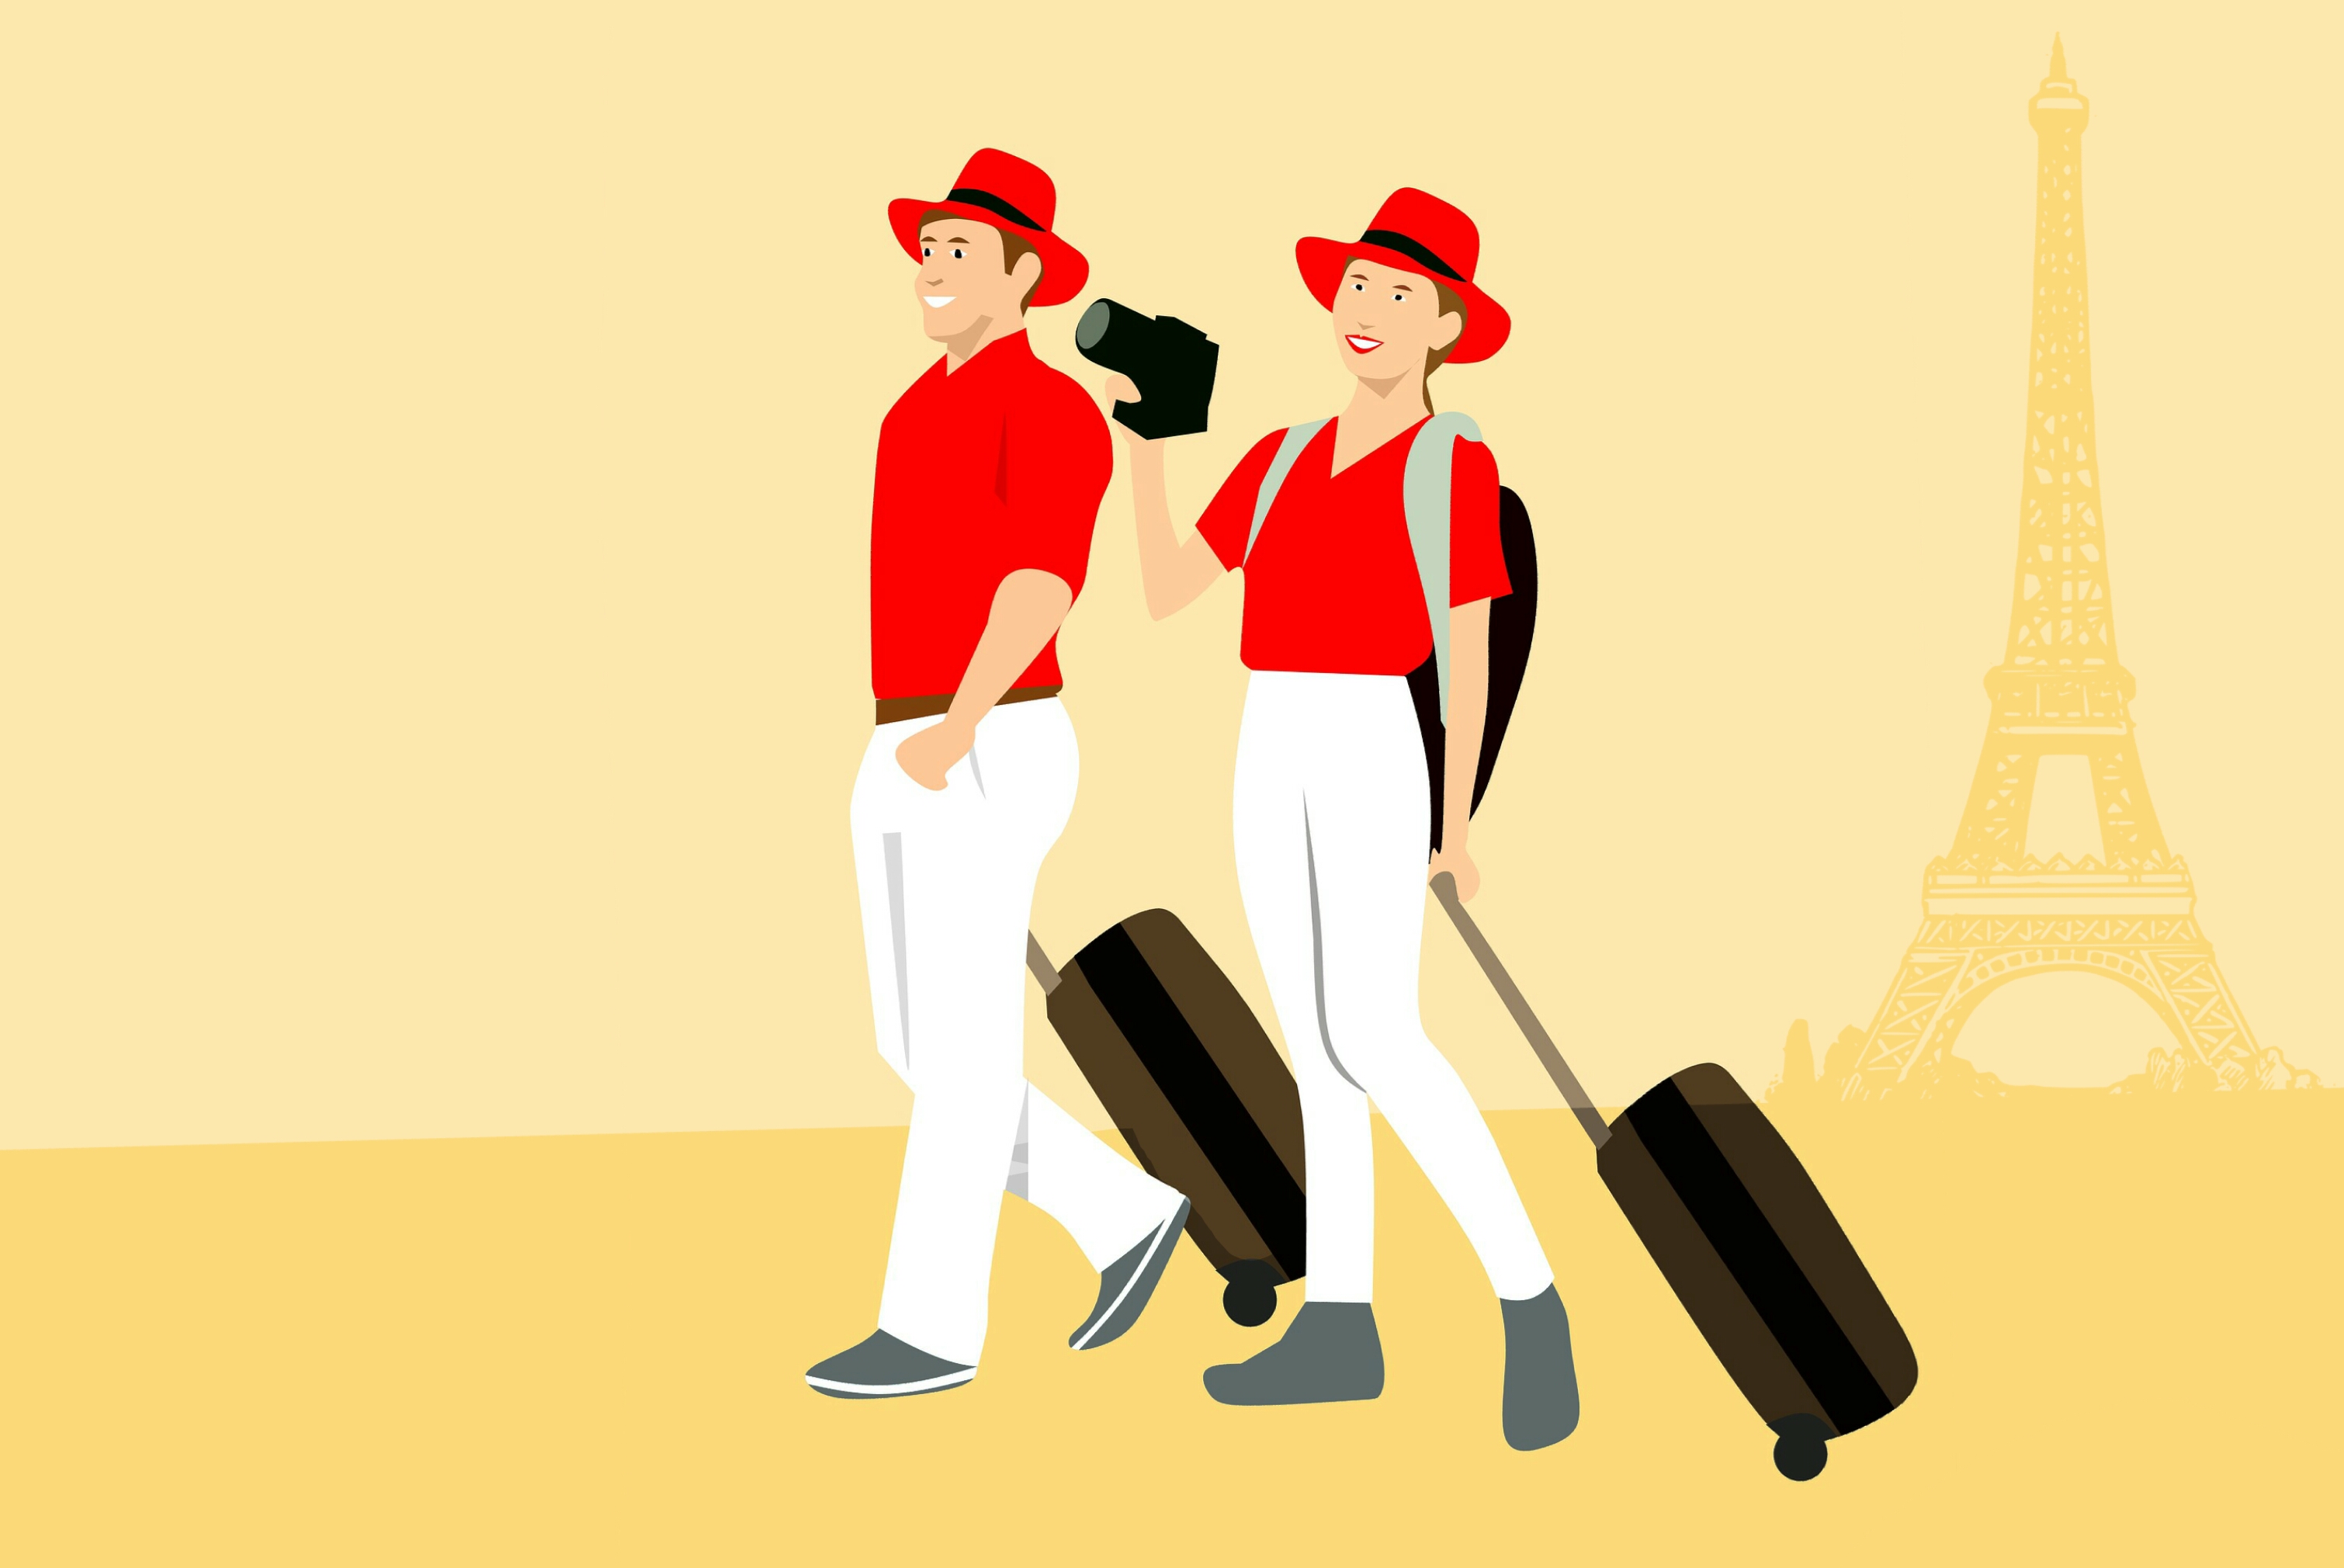
travel, couple, luggage, tower, eiffel, paris, europe, fun, landmark, girl, destination, honeymoon, camera, tourist, vacation, family, city, happiness, man, standing, art, illustration, joint, human behavior, font